Tikamgarh

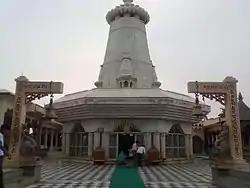
Kundeshwar Temple Tikamgarh

Tikamgarh catches radio station of All India Radio (आकाशवाणी) under Prasar Bharati at '675 kHz from Chhatarpur & 92.7 Big FM from Jhansi. Tikamgarh has its own Doordarshan Kendra established in 2008.